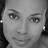
Emotion: happy